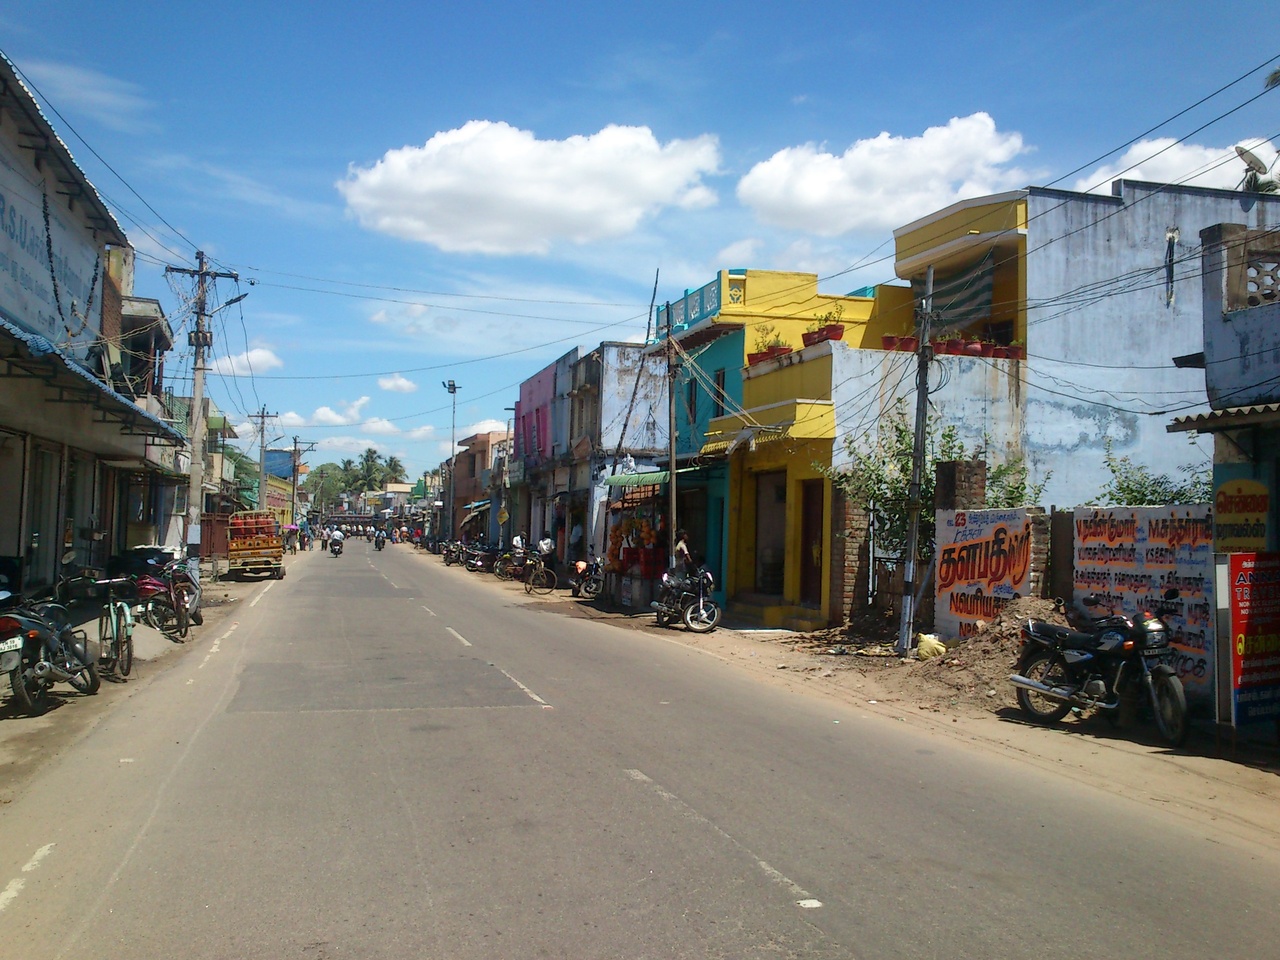
Main bazar